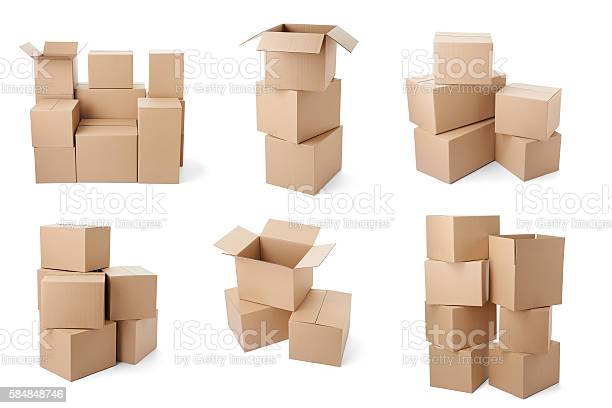
Label: cardboard